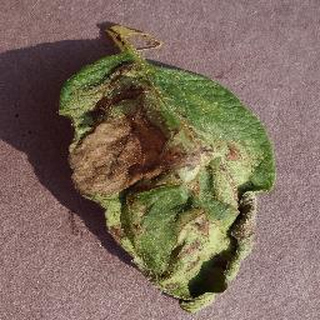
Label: potato_late_blight